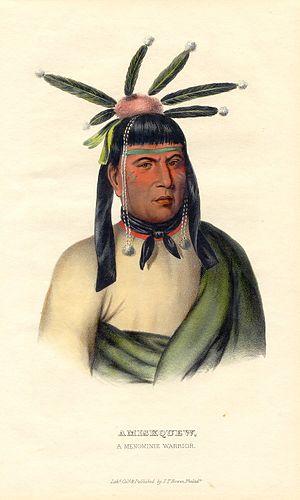
Les Menominee sont avec les Winnebagos et les Ojibwés, les habitants originaux du Wisconsin et du nord du Michigan. Ils ont demeuré dans cette région pendant plus de 5 000 ans. Leur existence a débuté le long de la rivière Menominee, qui forme aujourd'hui la frontière entre le Wisconsin et le nord du Michigan. Les autres nations amérindiennes qui occupaient le Wisconsin avant 1600 étaient les Dakotas dans le nord-ouest, les Illinois dans le sud et les Cheyennes dans le centre-ouest de l'État.